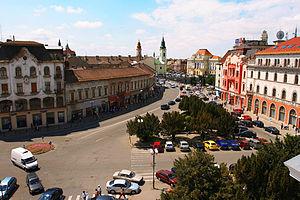
Oradea ou Oradea Mare est une ville de la région de Transylvanie, dans la province historique de la Crișana, en Roumanie. Elle est le chef-lieu du județ de Bihor, situé dans la région de développement Nord-Ouest. Oradea est une des villes les plus prospères de Roumanie.